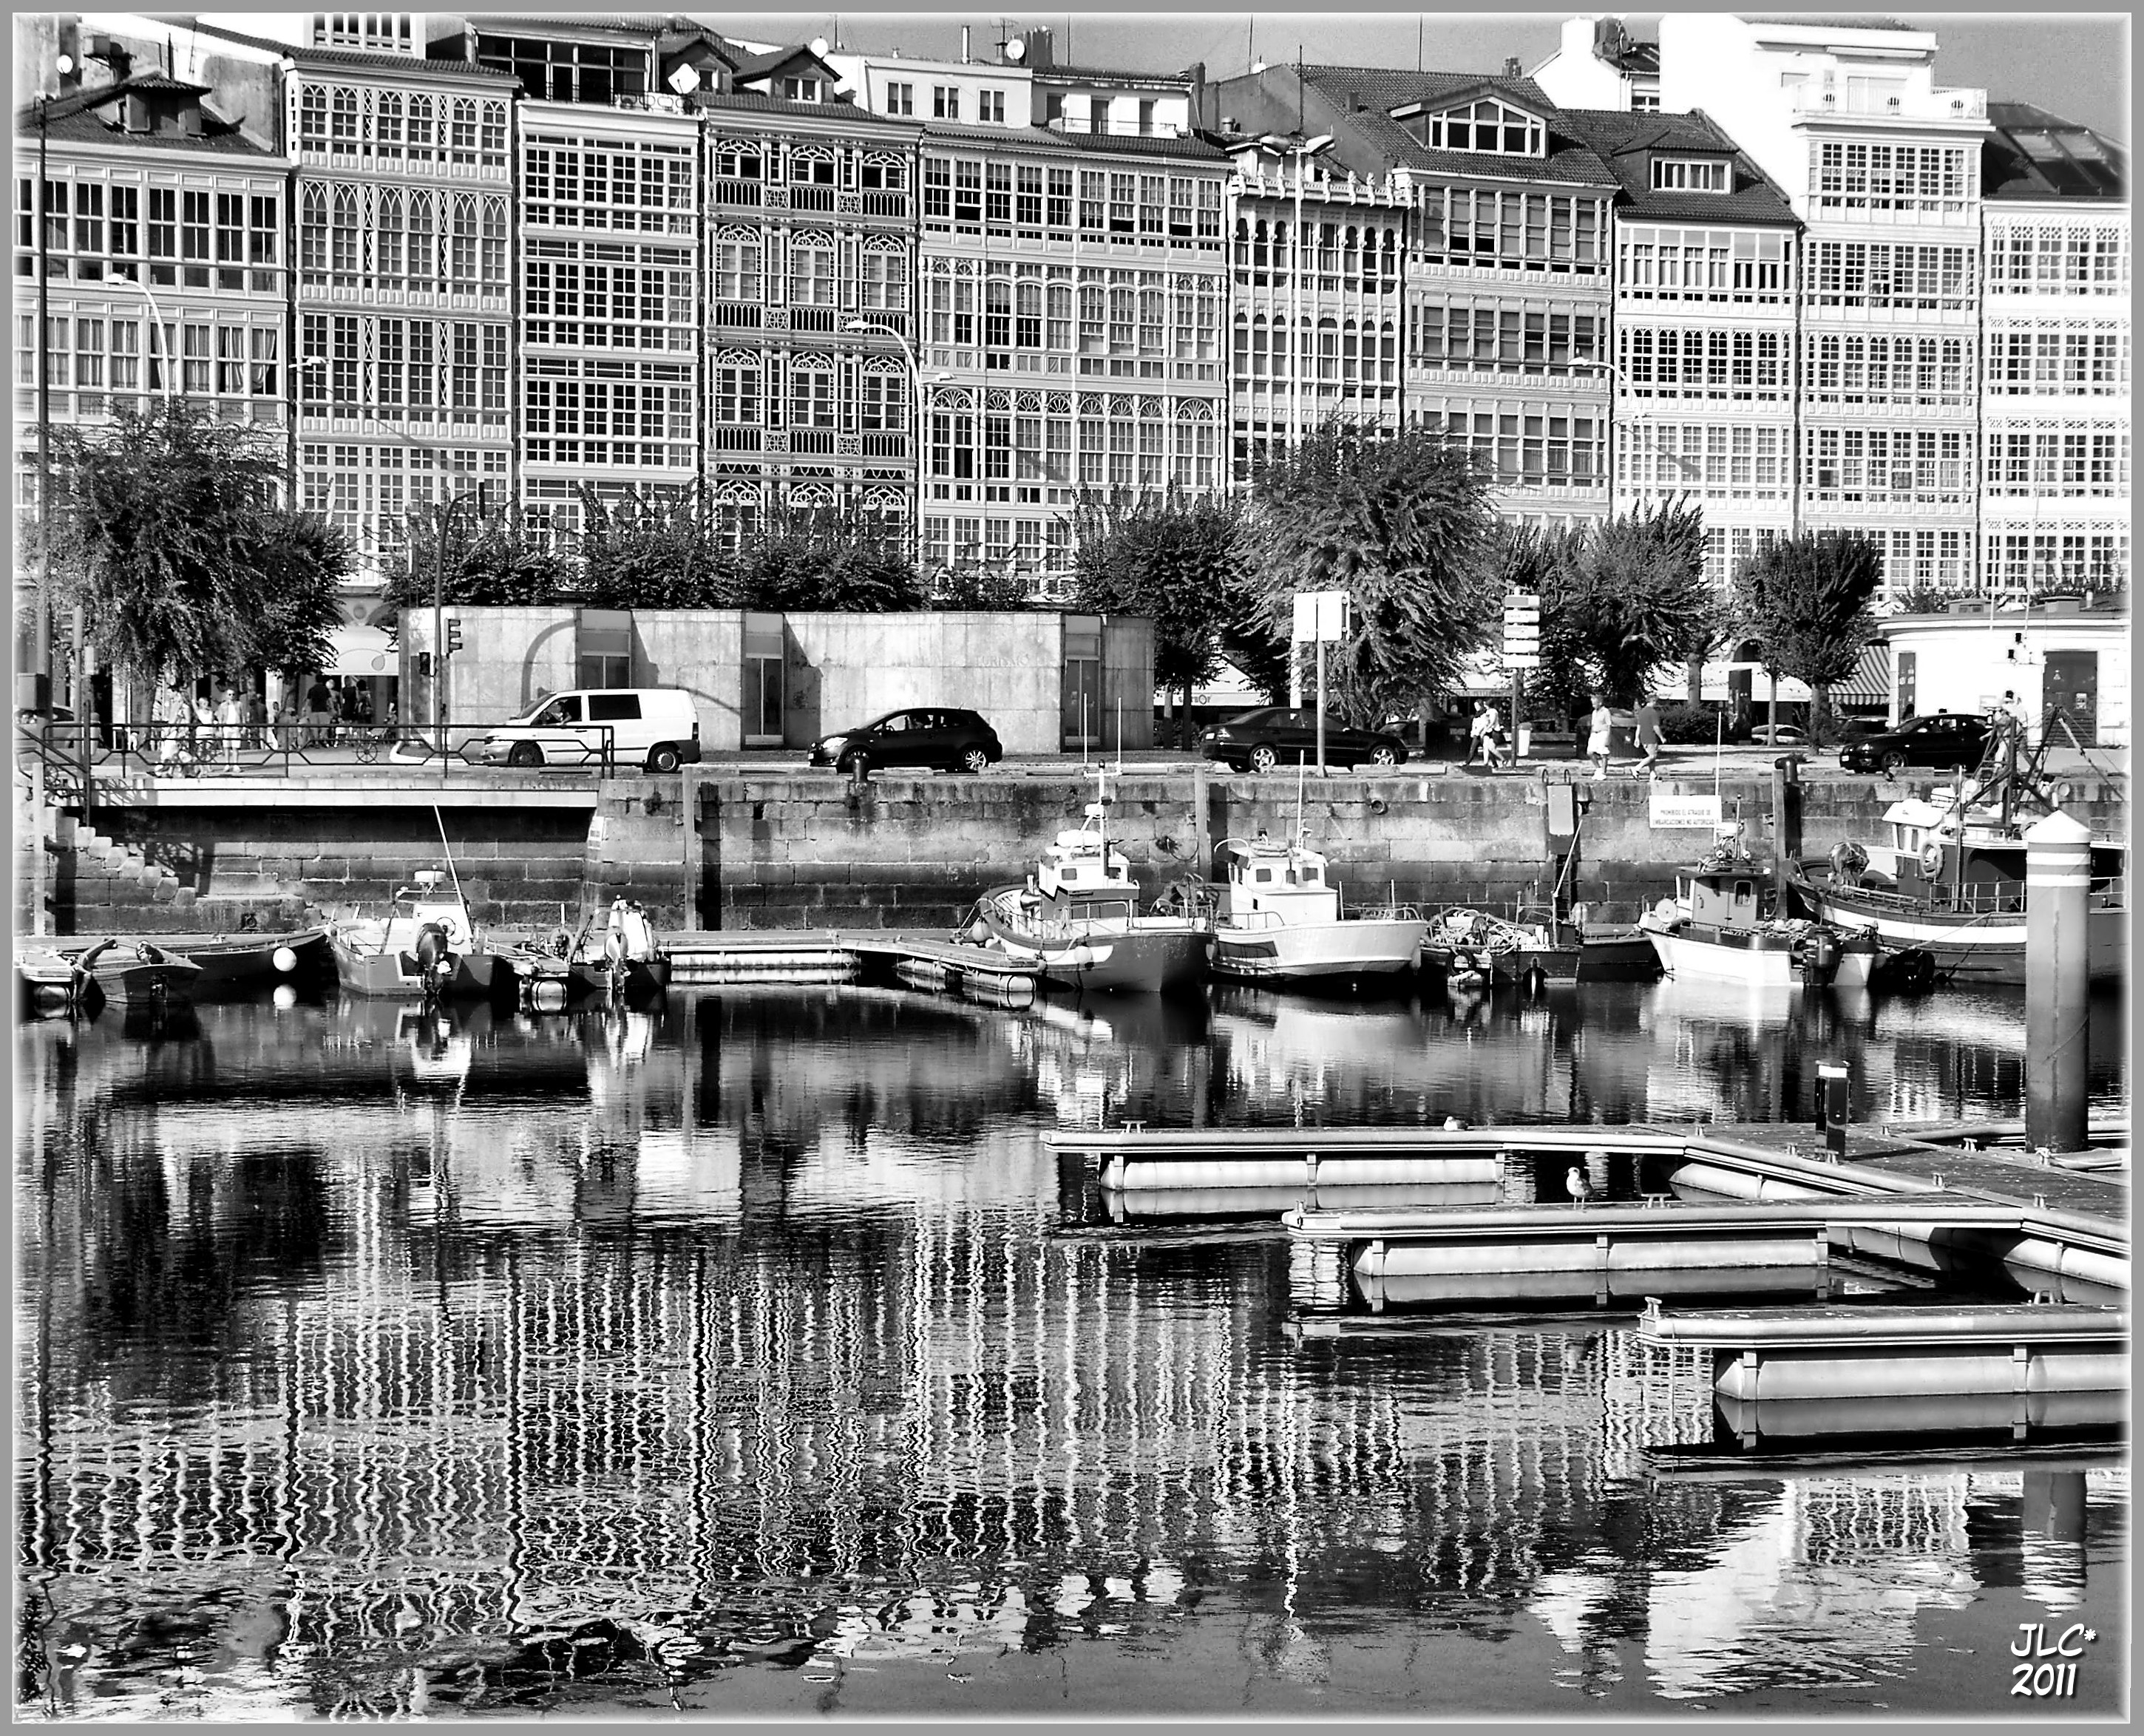
black and white, architecture, street, photography, city, cityscape, downtown, europe, monochrome, spain, reflections, reflejos, europa, mar, agua, galicia, puerto, mygearandme, musictomyeyeslevel1, reflexions, porto, espana, blackwhitephotos, metropolis, galiza, auga, reflexos, lacoruna, acoru a, coru a, portodacoru a, darsena, galerias, urban area, monochrome photography, residential area, human settlement